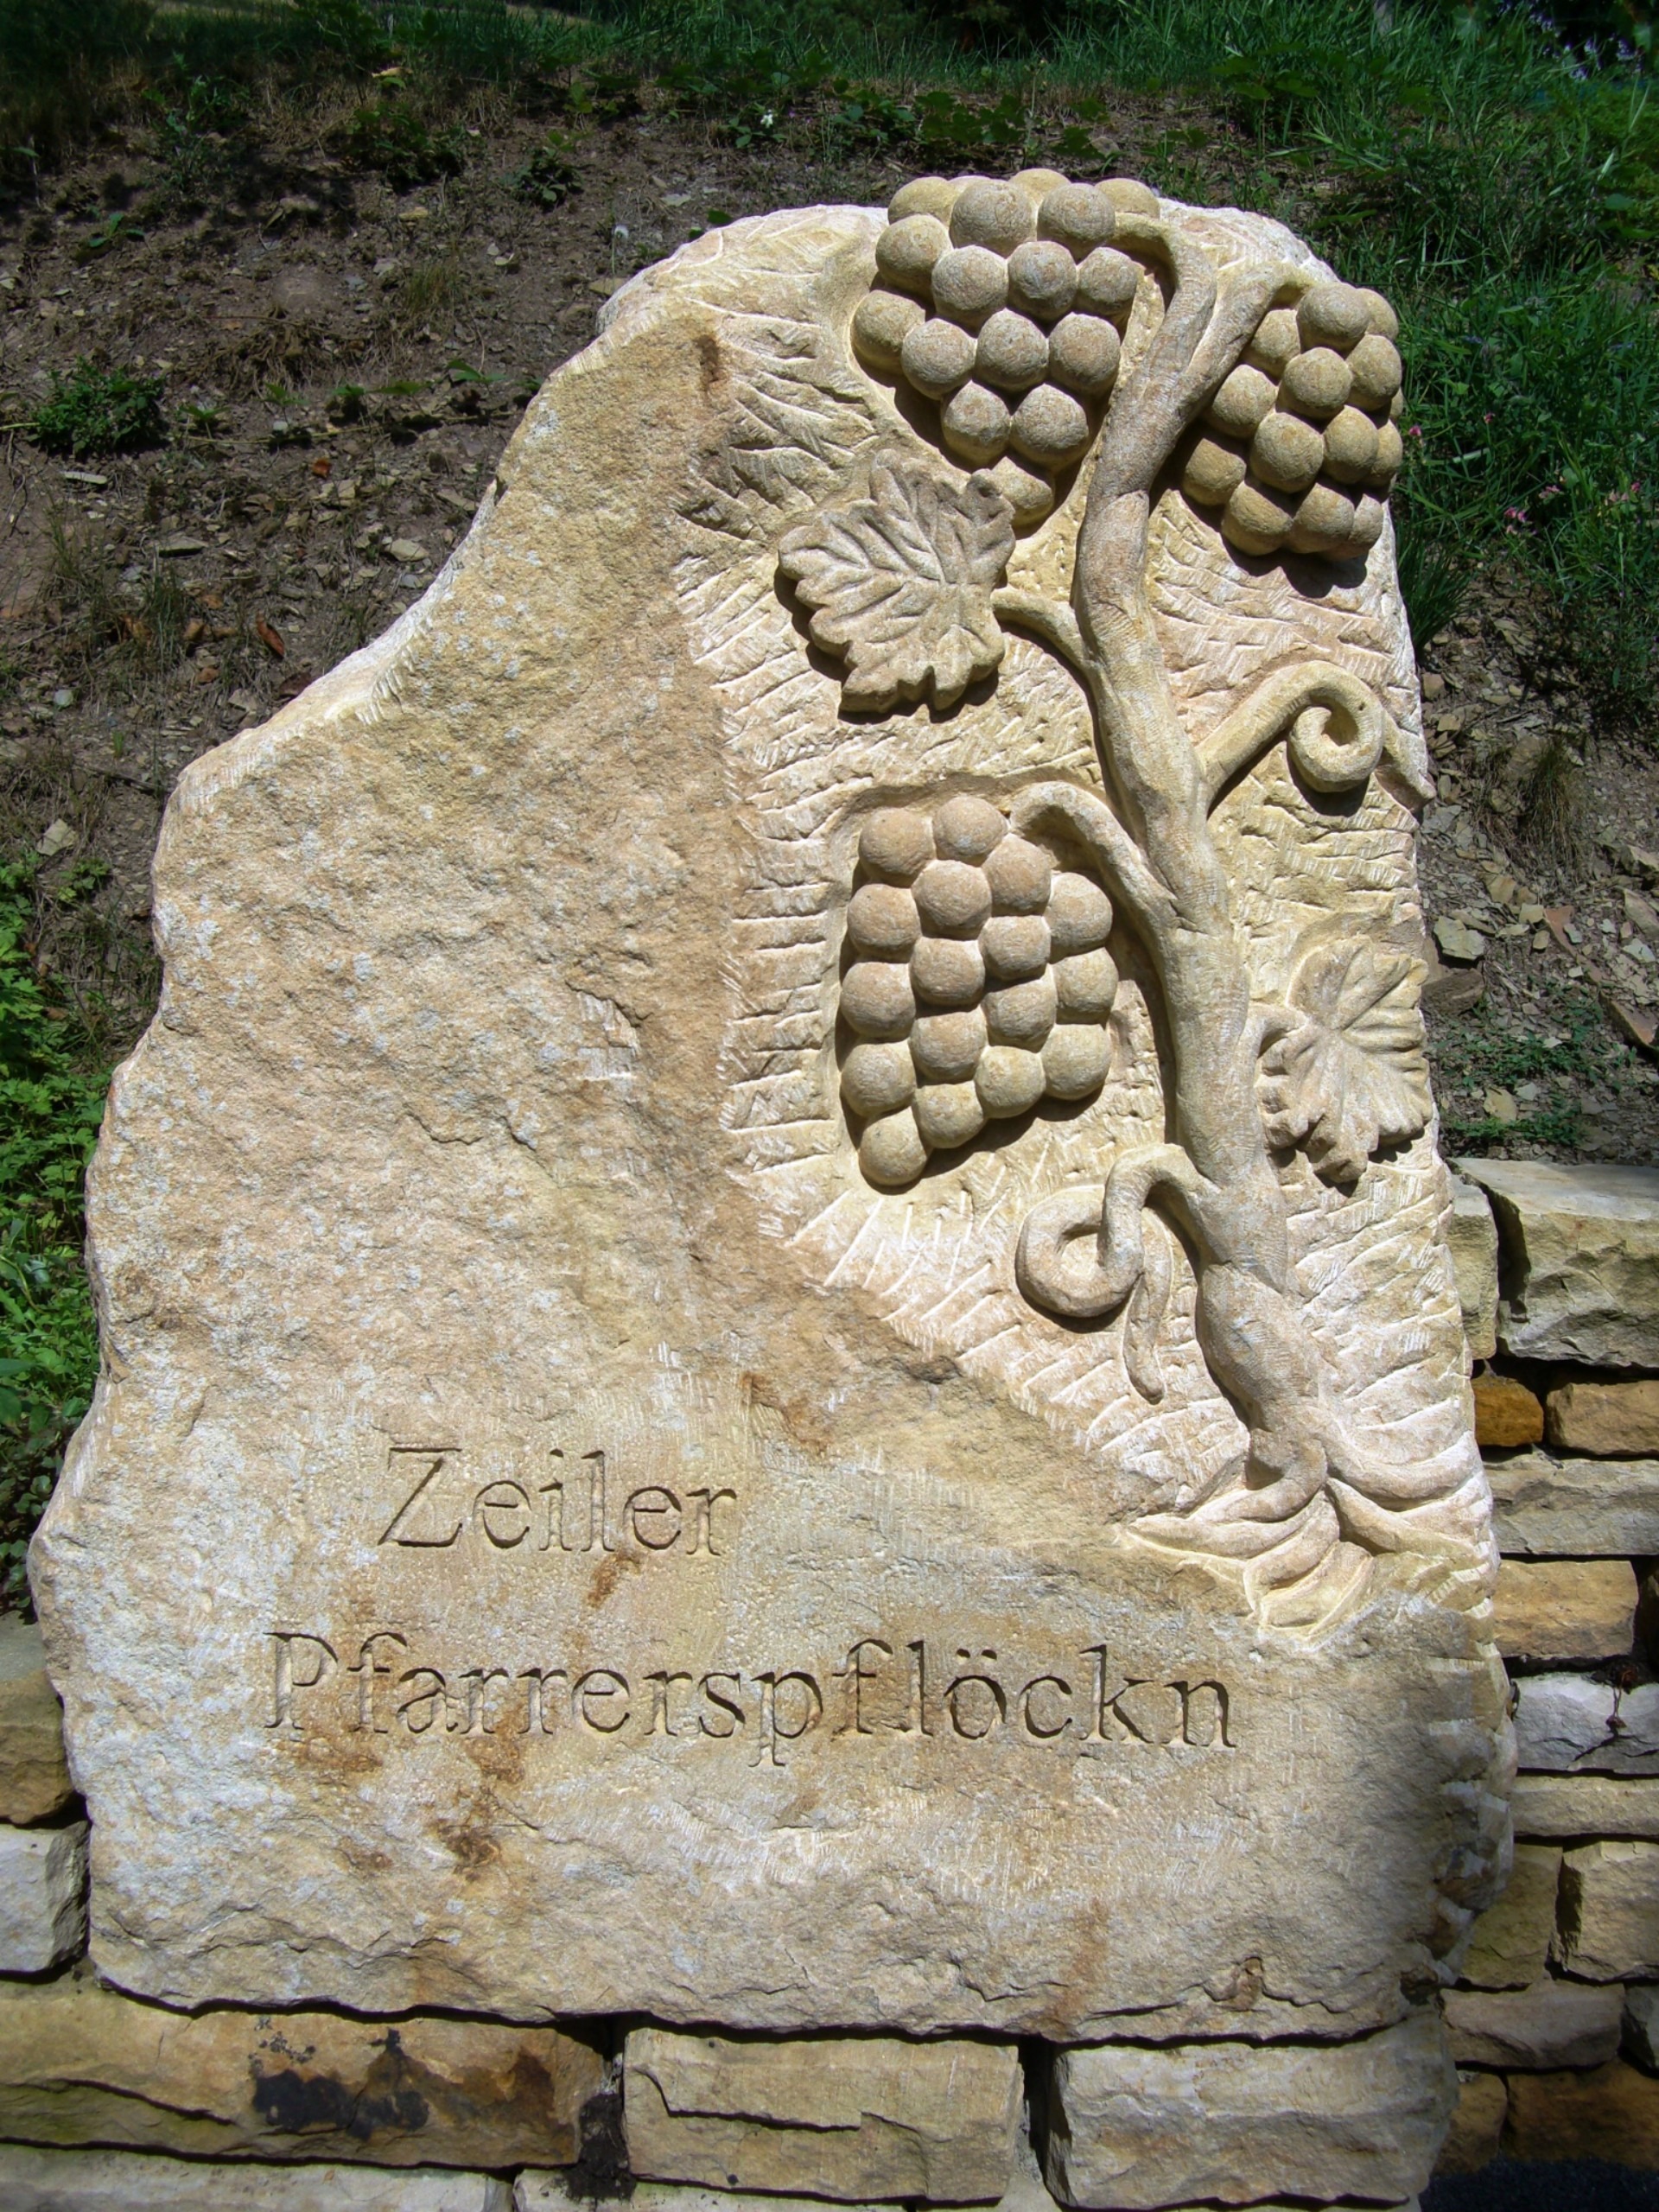
rock, vineyard, wine, stone, monument, statue, sculpture, vines, art, temple, ruins, grapes, headstone, carving, relief, monolith, stele, winegrowing, rebstock, archaeological site, stone carving, ancient history, maya civilization